Noriko Tadano

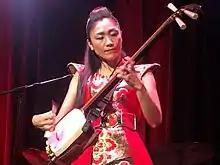
Tadano performing at Nexus Arts 2021

is a Japanese performer, composer and vocalist. Tadano is both a solo artist and collaborator, and is known for crossover performances combining traditional and modern music.